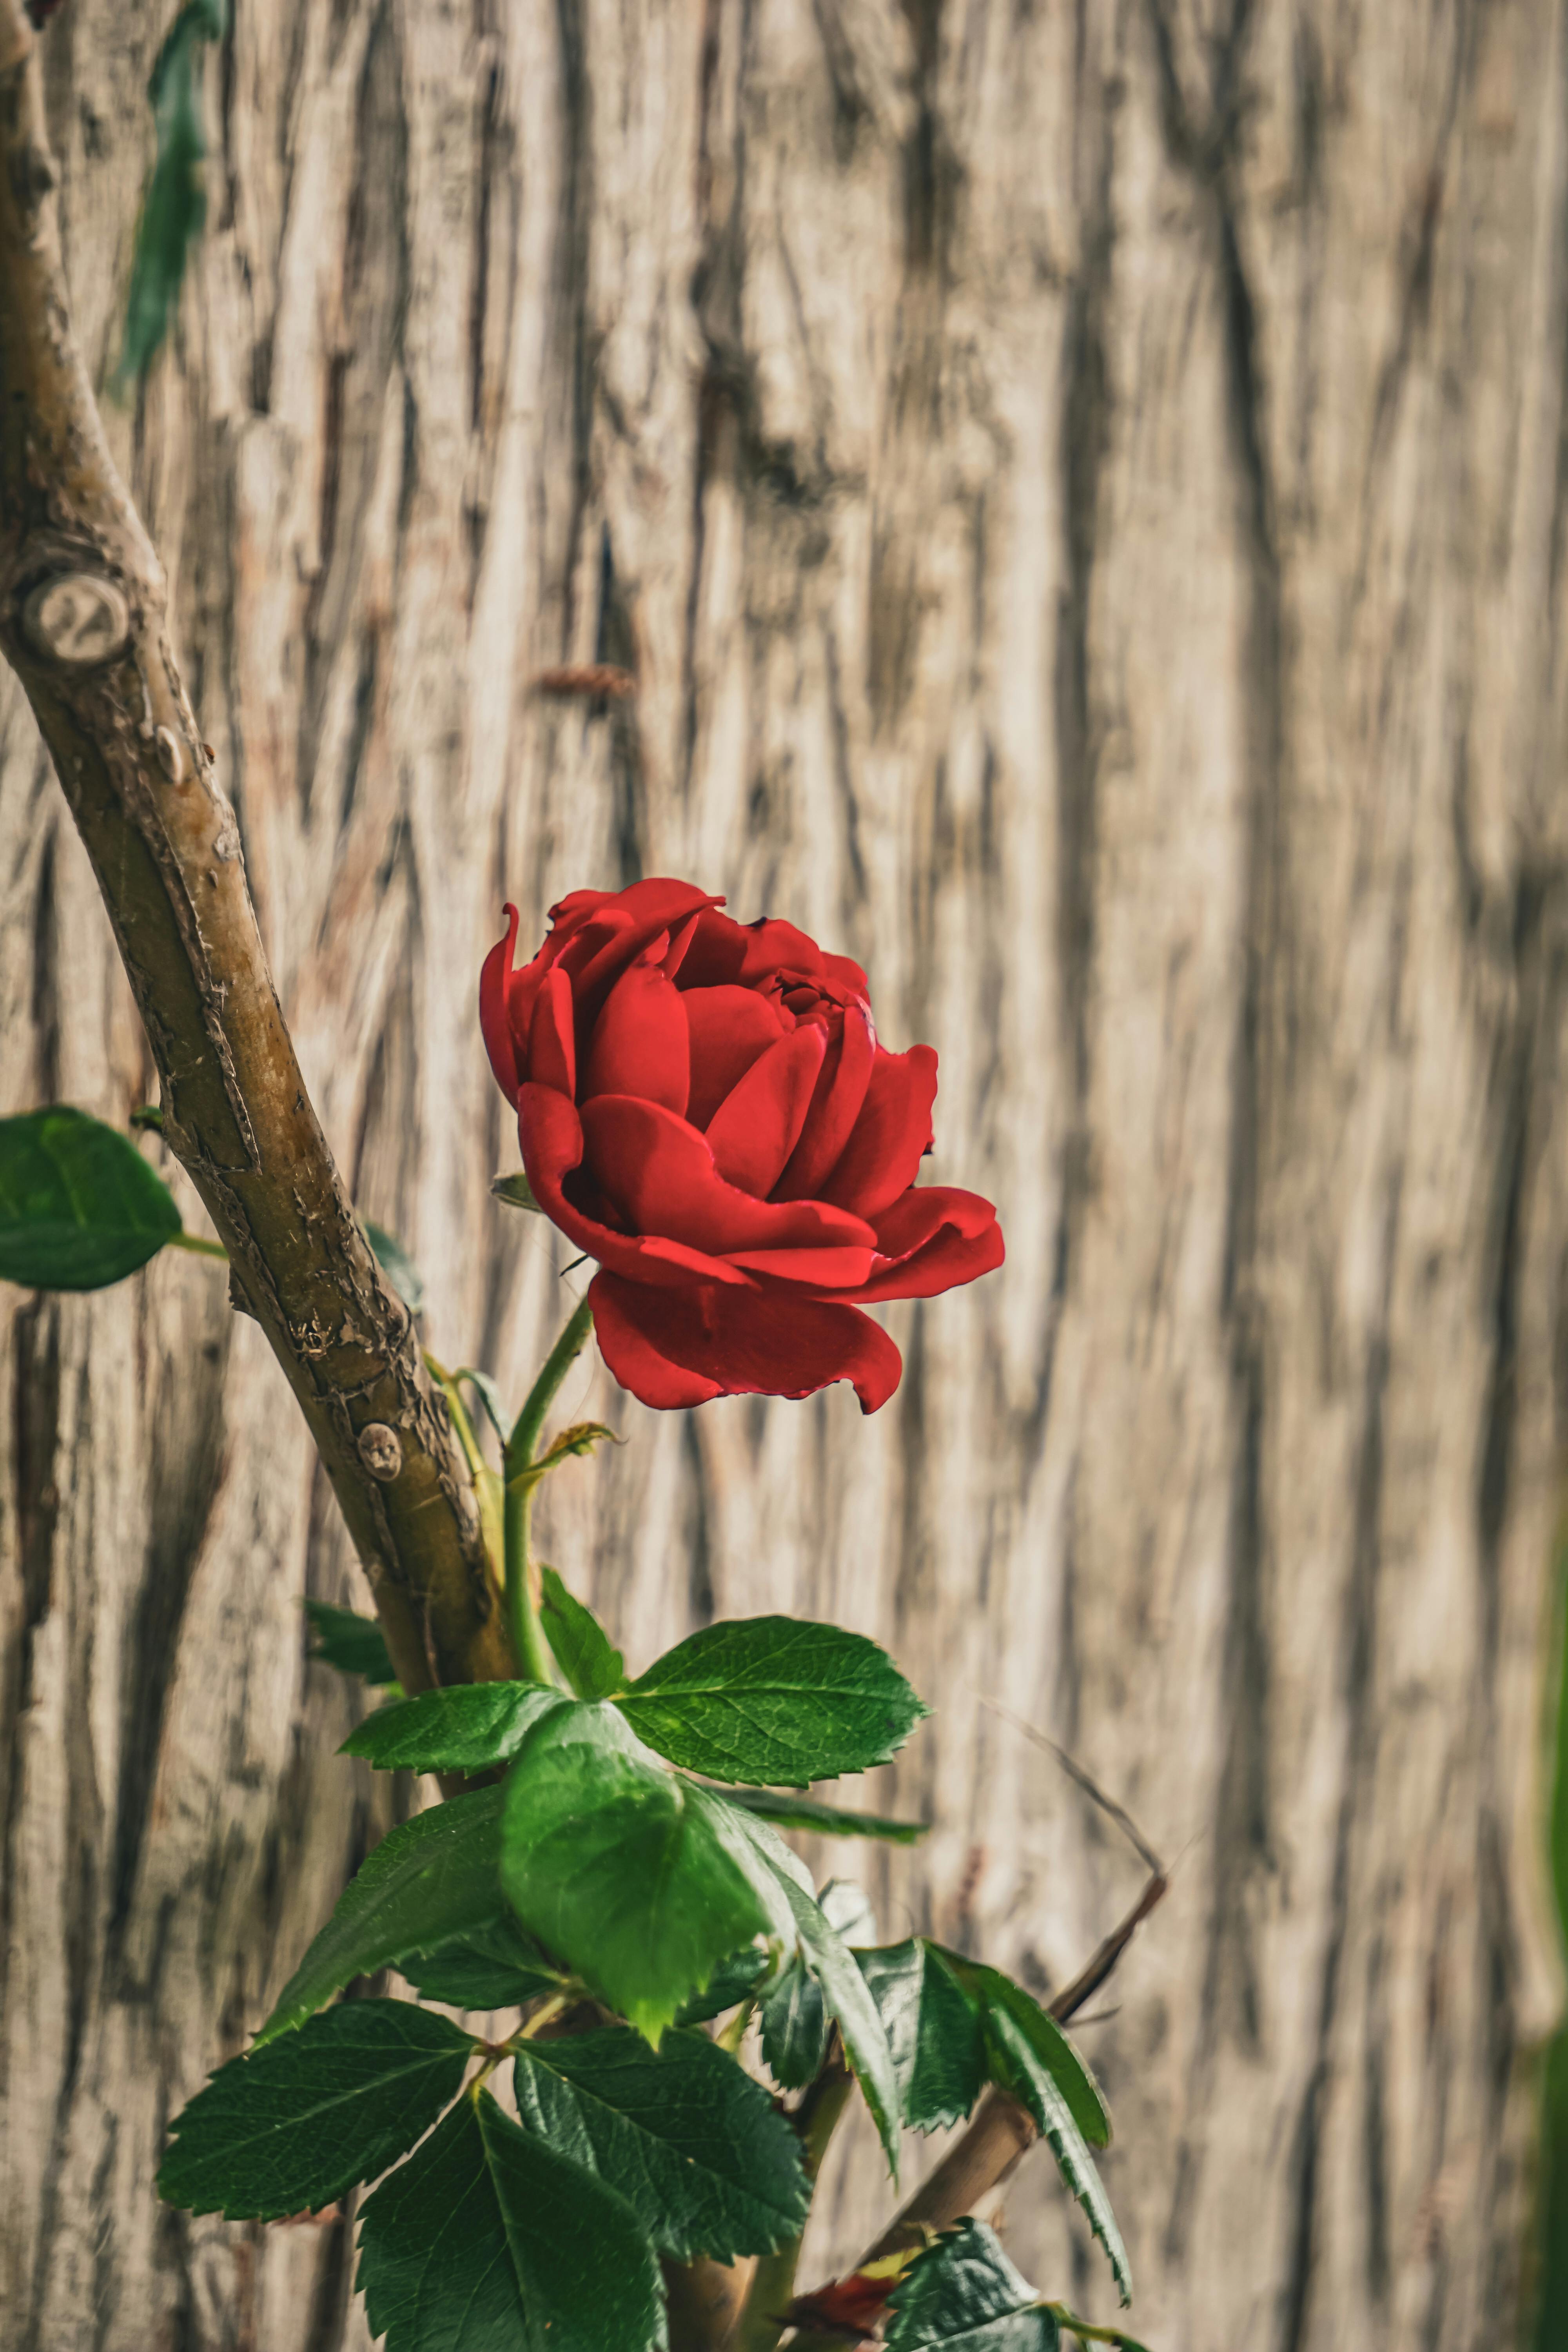
flower, plant, petal, Hybrid tea rose, twig, rose, wood, trunk, flowering plant, natural landscape, rose family, garden roses, rose order, floribunda, Pedicel, grass, annual plant, rosa centifolia, carmine, landscape, still life photography, china rose, plant stem, tree, coquelicot, still life, herbaceous plant, monochrome photography, peach, wildflower